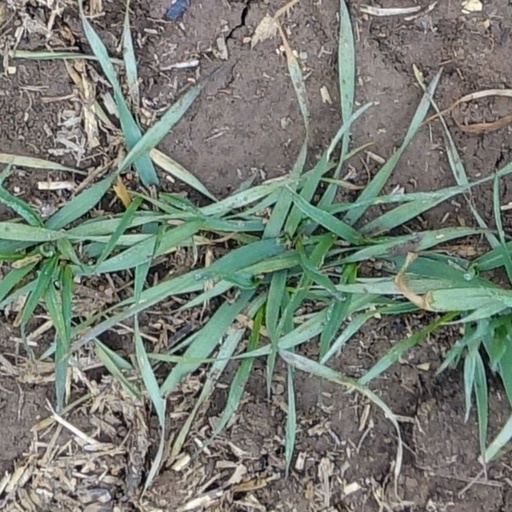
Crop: wheat